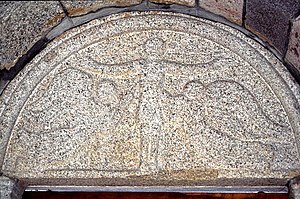
Tulstrup Kirke (Skanderborg Kommune)
Tympanon over sydportalen
Tulstrup Kirke, Skanderborg Kommune - Tympanon over sydportal
Tulstrup Kirke, Tulstrup Sogn, Gjern Herred i det tidligere Skanderborg Amt.